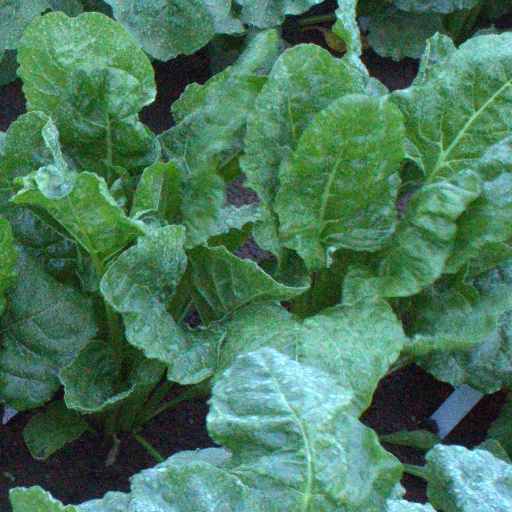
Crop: sugar beet